Papier-mâché

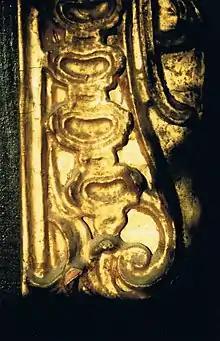
Detail of gilt papier-mâché as applied to an English picture frame

Originating in Asia, papier-mâché reached Europe in the 15th century, where it was first used for bas-reliefs and nativity figures. By incorporating some mineral elements, artisans were able to make copies of traditional statues for devotional use, which gained popularity after the Counter-Reformation. New devotional practices rested on faithful copies of particularly venerated images reproduced in series in stucco or in papier-mâché, such as Lorenzo Ghiberti's Madonnas, or Donatello's (c. 1386-1466) bas-relief of the Virgin and Child, known as the "Madonna of Verona" (Louvre, RF 589, 1450 / 1500 polychrome cartapesta ). Jacopo Sansovino also used papier-mâché, for example in his bas-relief "Virgin and Child" (polychrome cartapesta, c.1550, Louvre: RF 746). Another "Virgin and Child" (with two putti) is attributed to Sansovino (1532, found in Venice, soon to be exhibited at the Ca' d'Oro). The Museo Nazionale d'Abruzzo has a Saint Jerome (c.1567-1569, polychrome papier-mâché) by Pompeo Cesura.